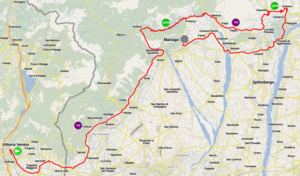
La 30ᵉ édition du Tour d'Italie féminin a lieu du 5 au 14 juillet 2019. La course fait partie de l'UCI World Tour féminin. L'intégralité de la course se déroule en Italie du Nord. Le départ est donné de Cassano Spinola tandis que l'arrivée est située à Udine.